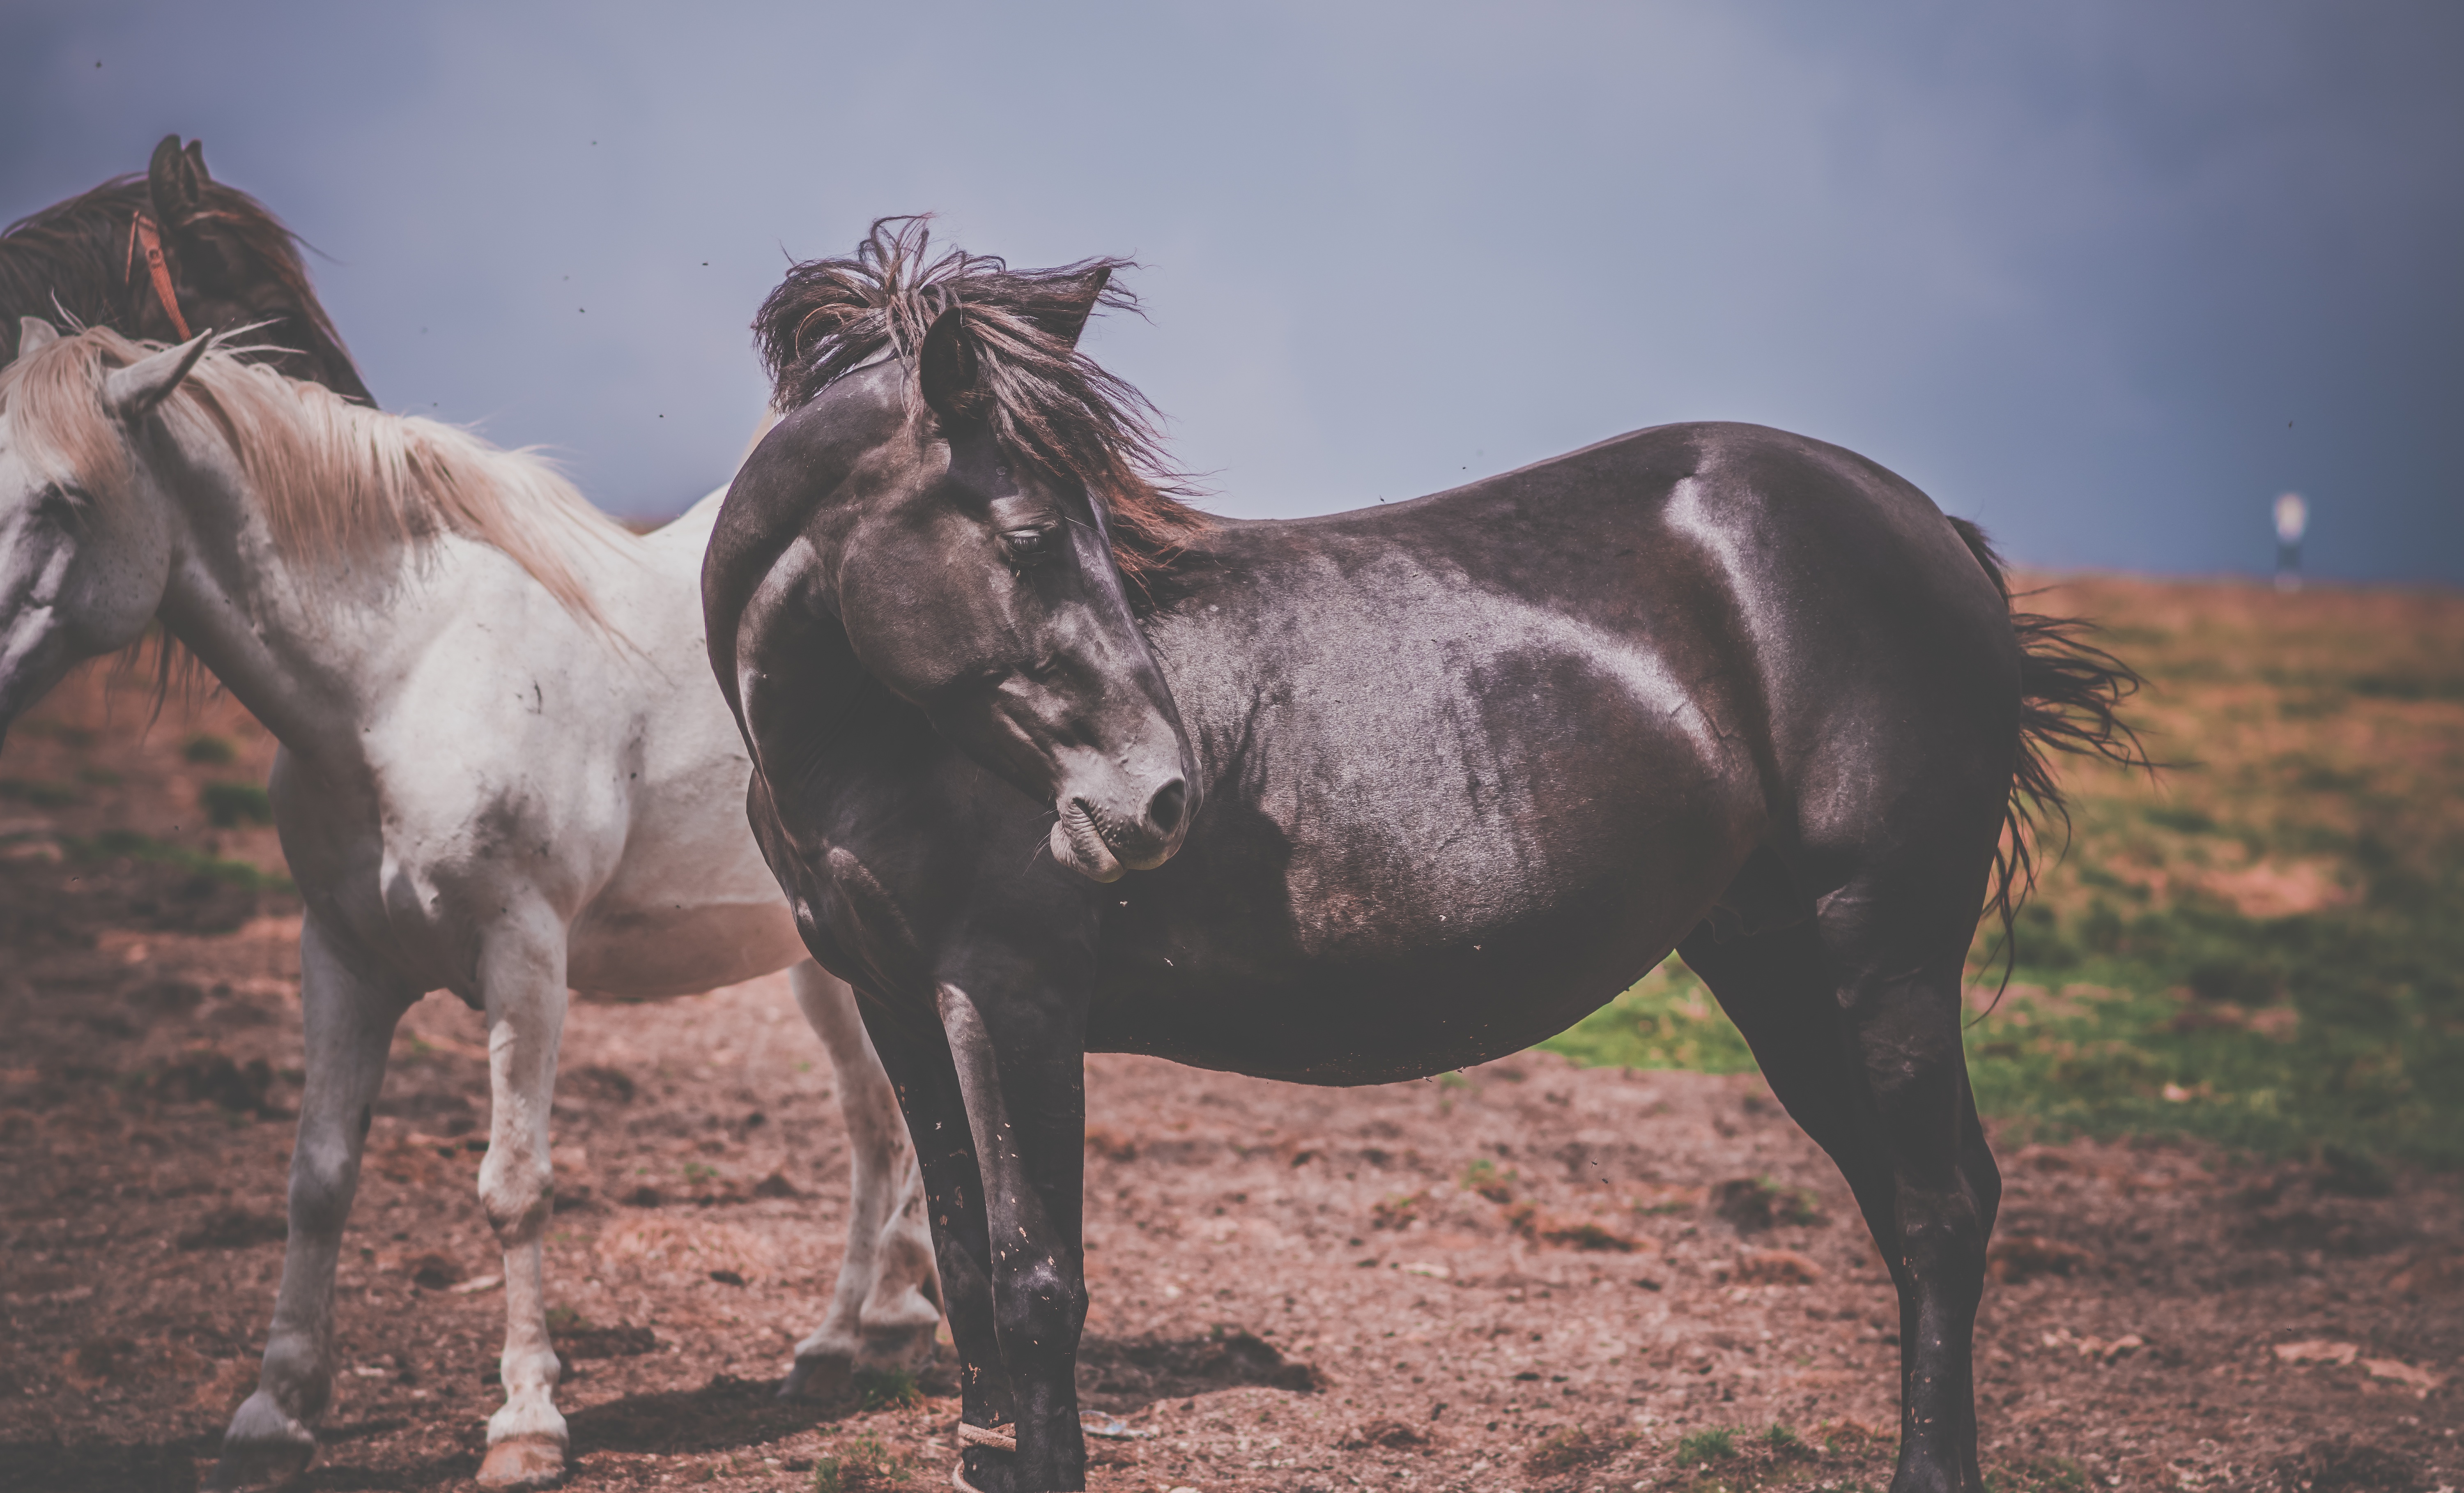
horse, mammal, stallion, mane, fauna, vertebrate, mare, pack animal, horse like mammal, mustang horse